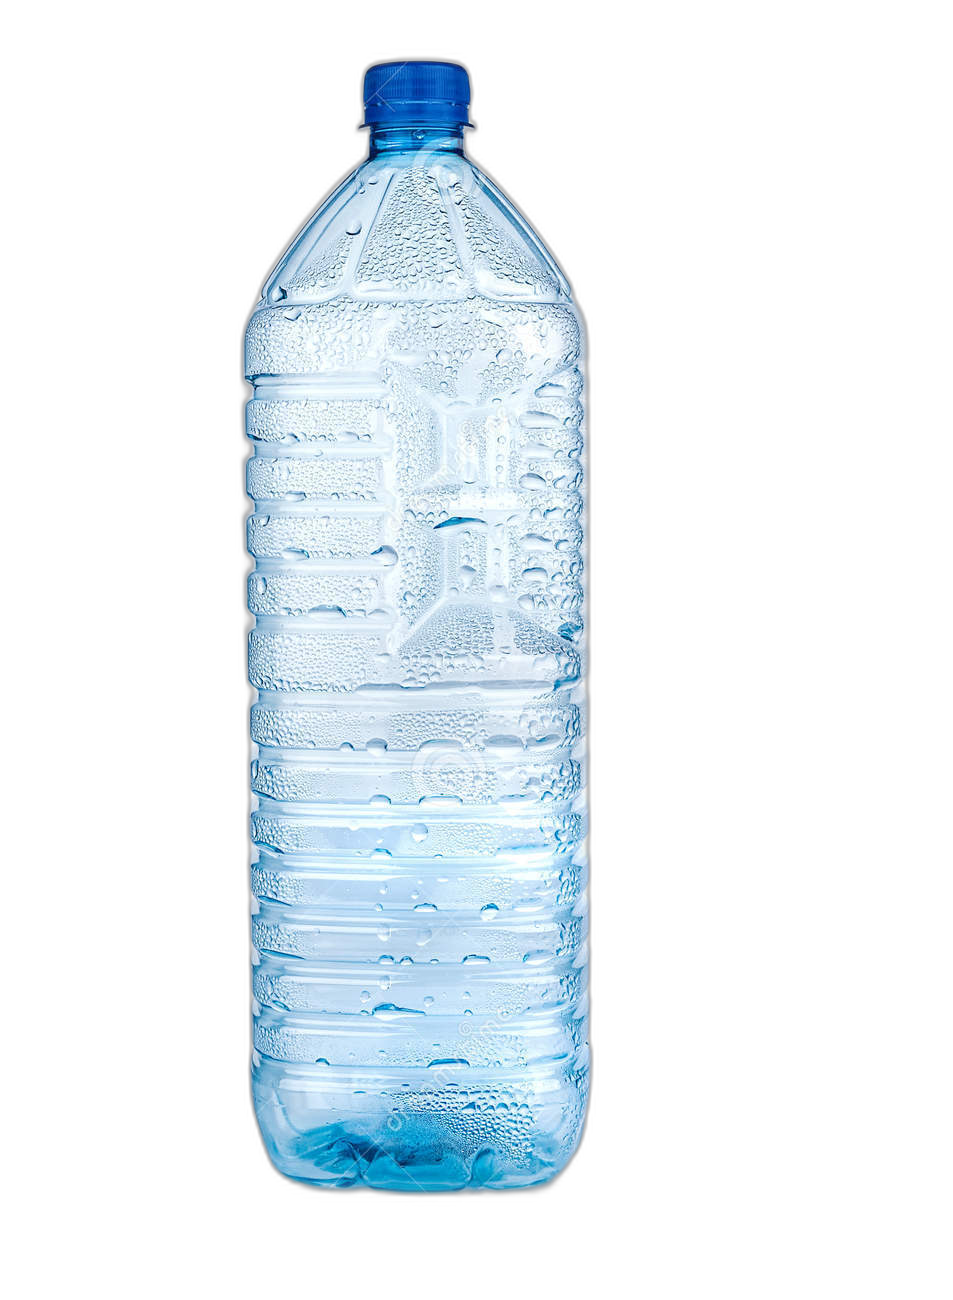
Waste category: plastic